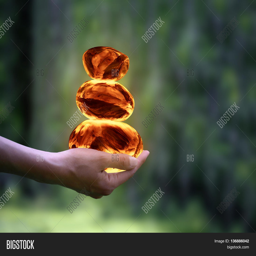
pyramid of the stones of fire on a female hand .